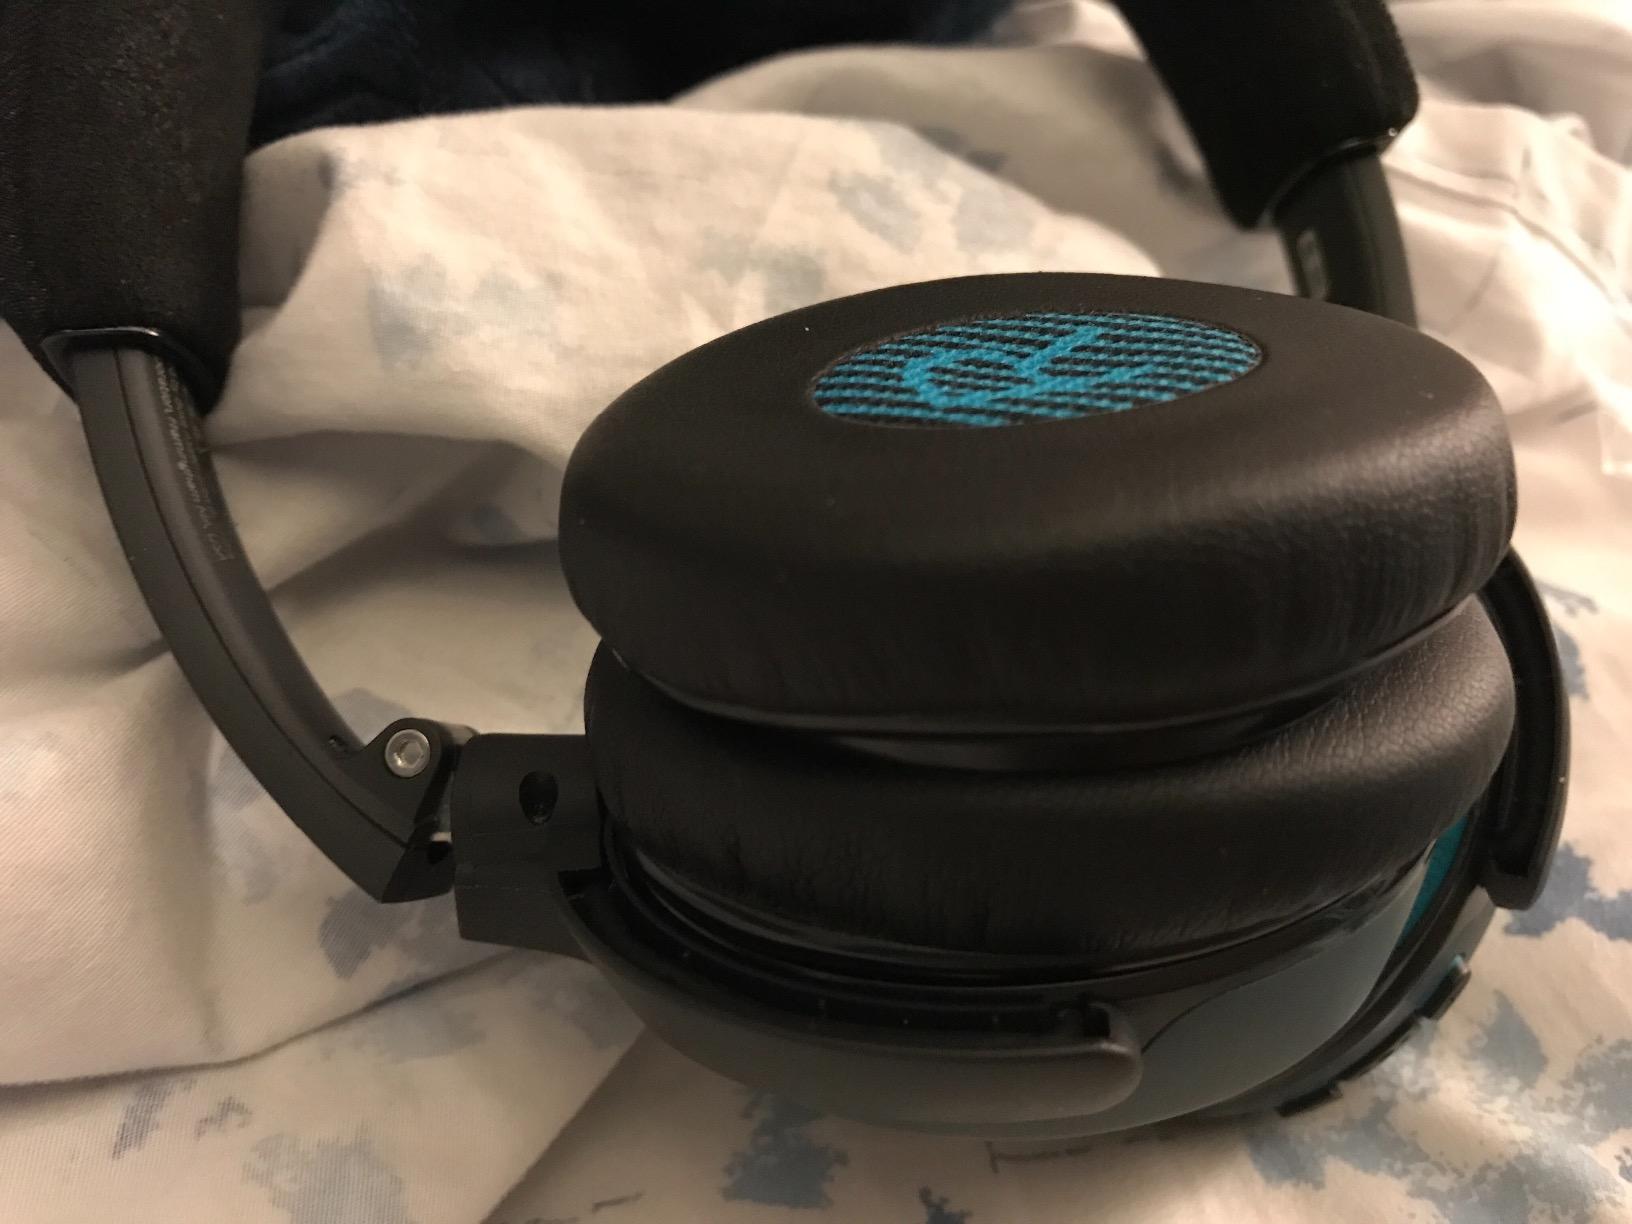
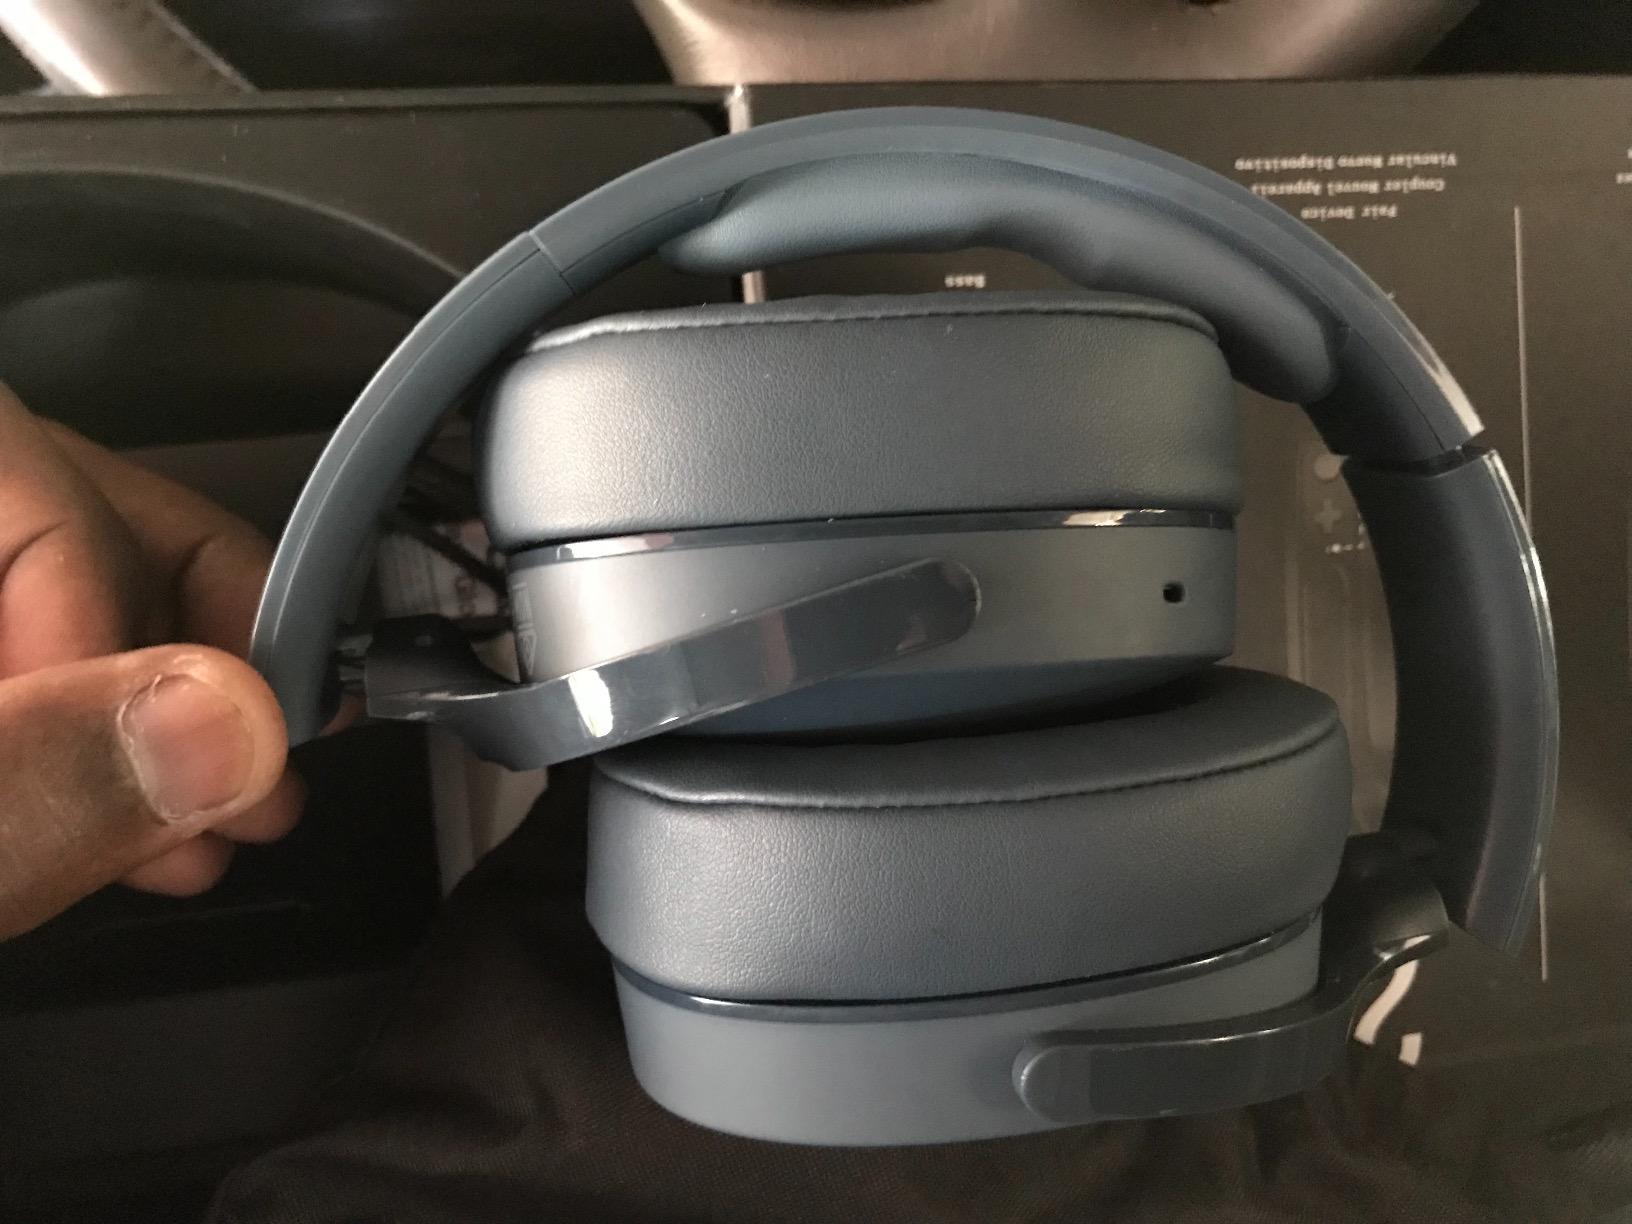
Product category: headphones
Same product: no